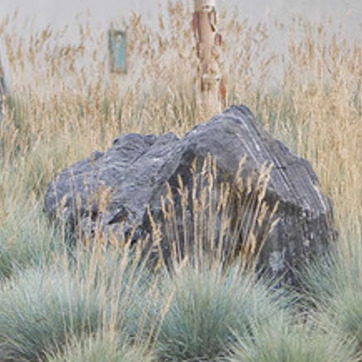
Material: stone